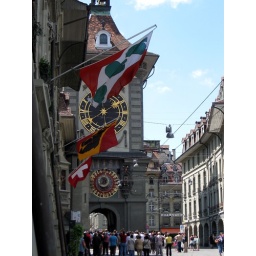
The most ornate clock tower in town.